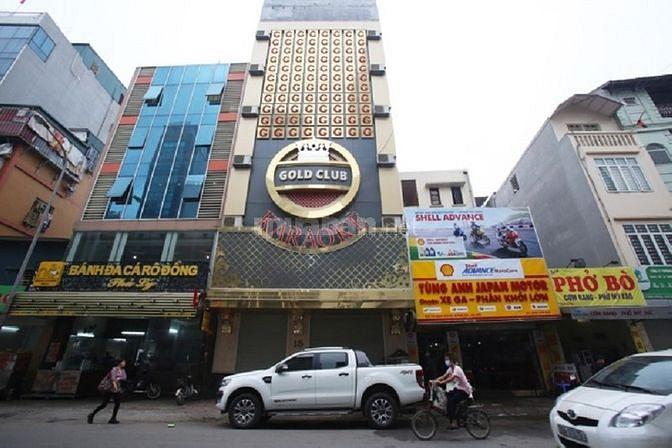
có một người phụ nữ đang đạp xe ở bên chiếc xe bán tải màu trắng